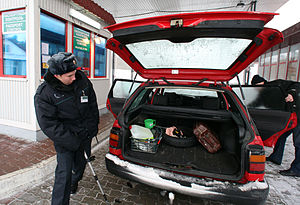
Grænsekontrol
Grænsekontrol mellem Litauen og Kaliningrad oblast.
Grænsekontrol er staters kontrol af passage ved grænsen til deres suveræne område. Grænsekontrol sker typisk med politi og toldvæsen.